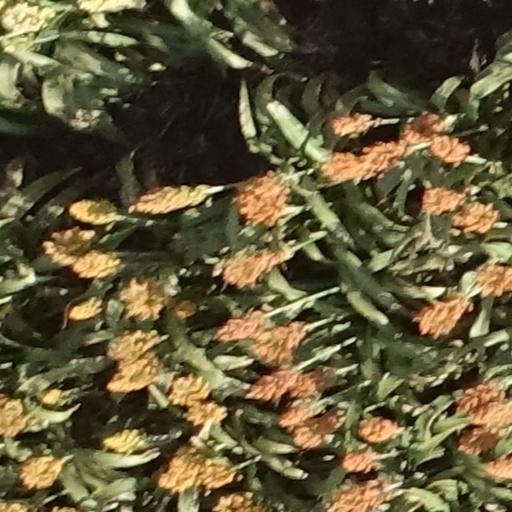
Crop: sorghum